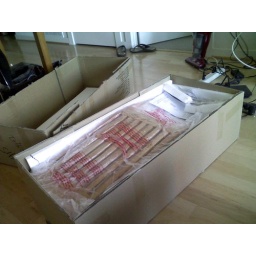
The chairs in the box